NGC 1313

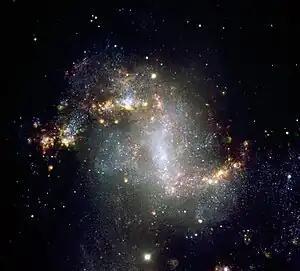
A Very Large Telescope (VLT) image of NGC 1313.Credit: ESO.

NGC 1313 (also known as the Topsy Turvy Galaxy) is a field galaxy and an irregular galaxy discovered by the Scottish astronomer James Dunlop on 27 September 1826. It has a diameter of about 50,000 light-years, or about half the size of the Milky Way.